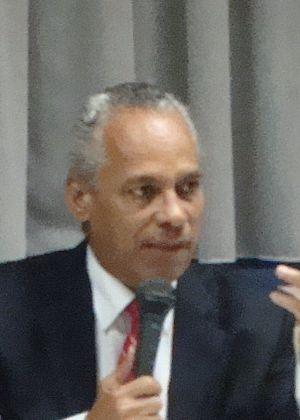
Le député Daniel Goldberg avec la militante du Parti démocrate Crystal Fleming et le député Victorin Lurel dans un débat sur les enjeux de la candidature de Barack Obama le 8 octobre 2008 à La Courneuve.
Cette page regroupe les résultats des ministres lors des élections législatives françaises de 2012.
Le premier gouvernement Jean-Marc Ayrault est le trente-cinquième gouvernement de la Cinquième République française. Le Premier ministre est nommé par un décret du président de la République en date du 15 mai 2012.
Les élections régionales ont eu lieu le 14 mars 2010 en Guadeloupe. Elles ont vu la victoire de la liste conduite par Victorin Lurel qui a obtenu la majorité absolue des voix dès le premier tour.
La Fédération guadeloupéenne du Parti socialiste est la fédération de Guadeloupe du PS métropolitain.